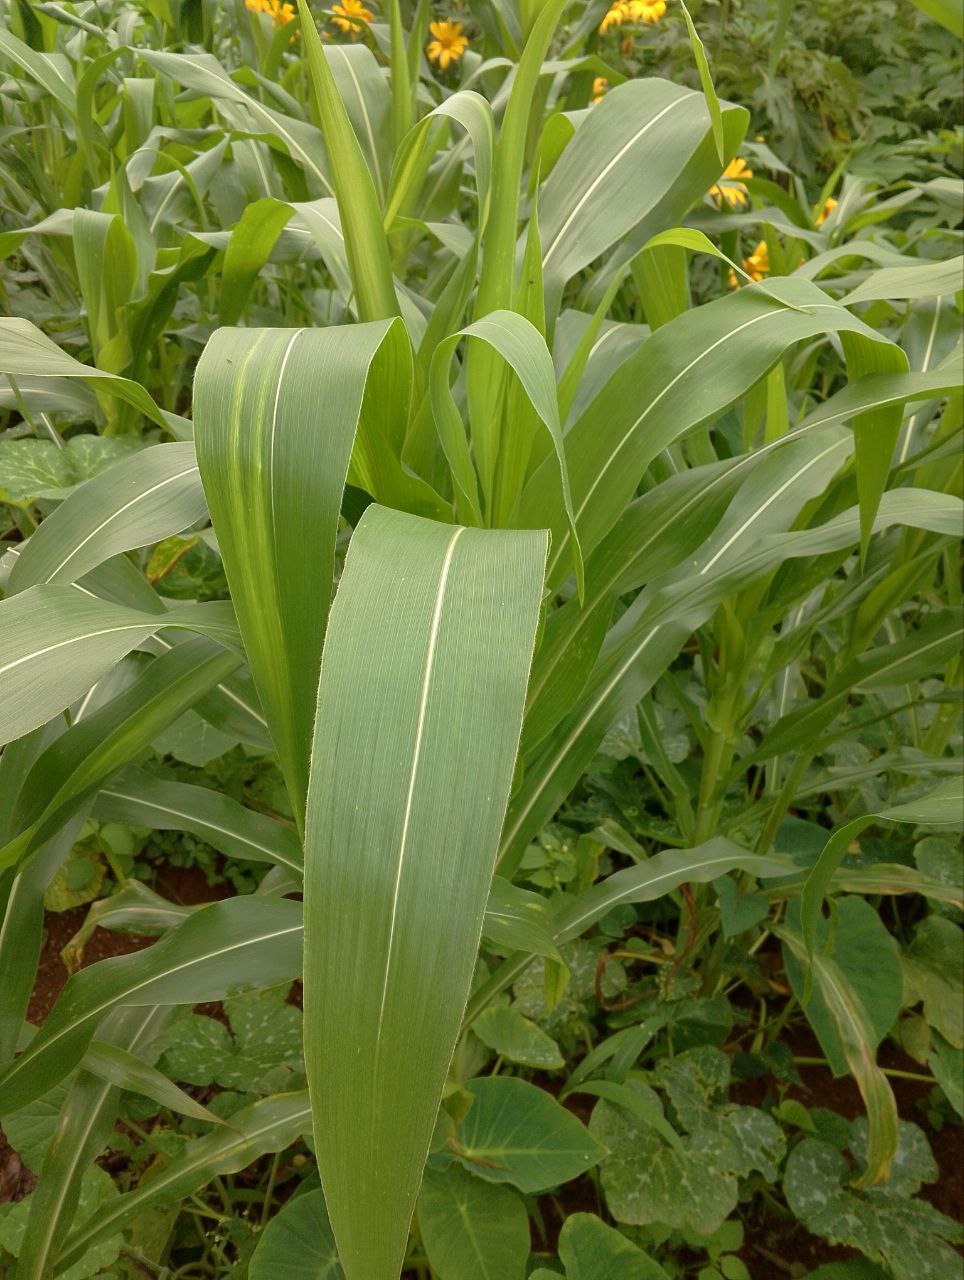
Label: spodoptera_frugiperda